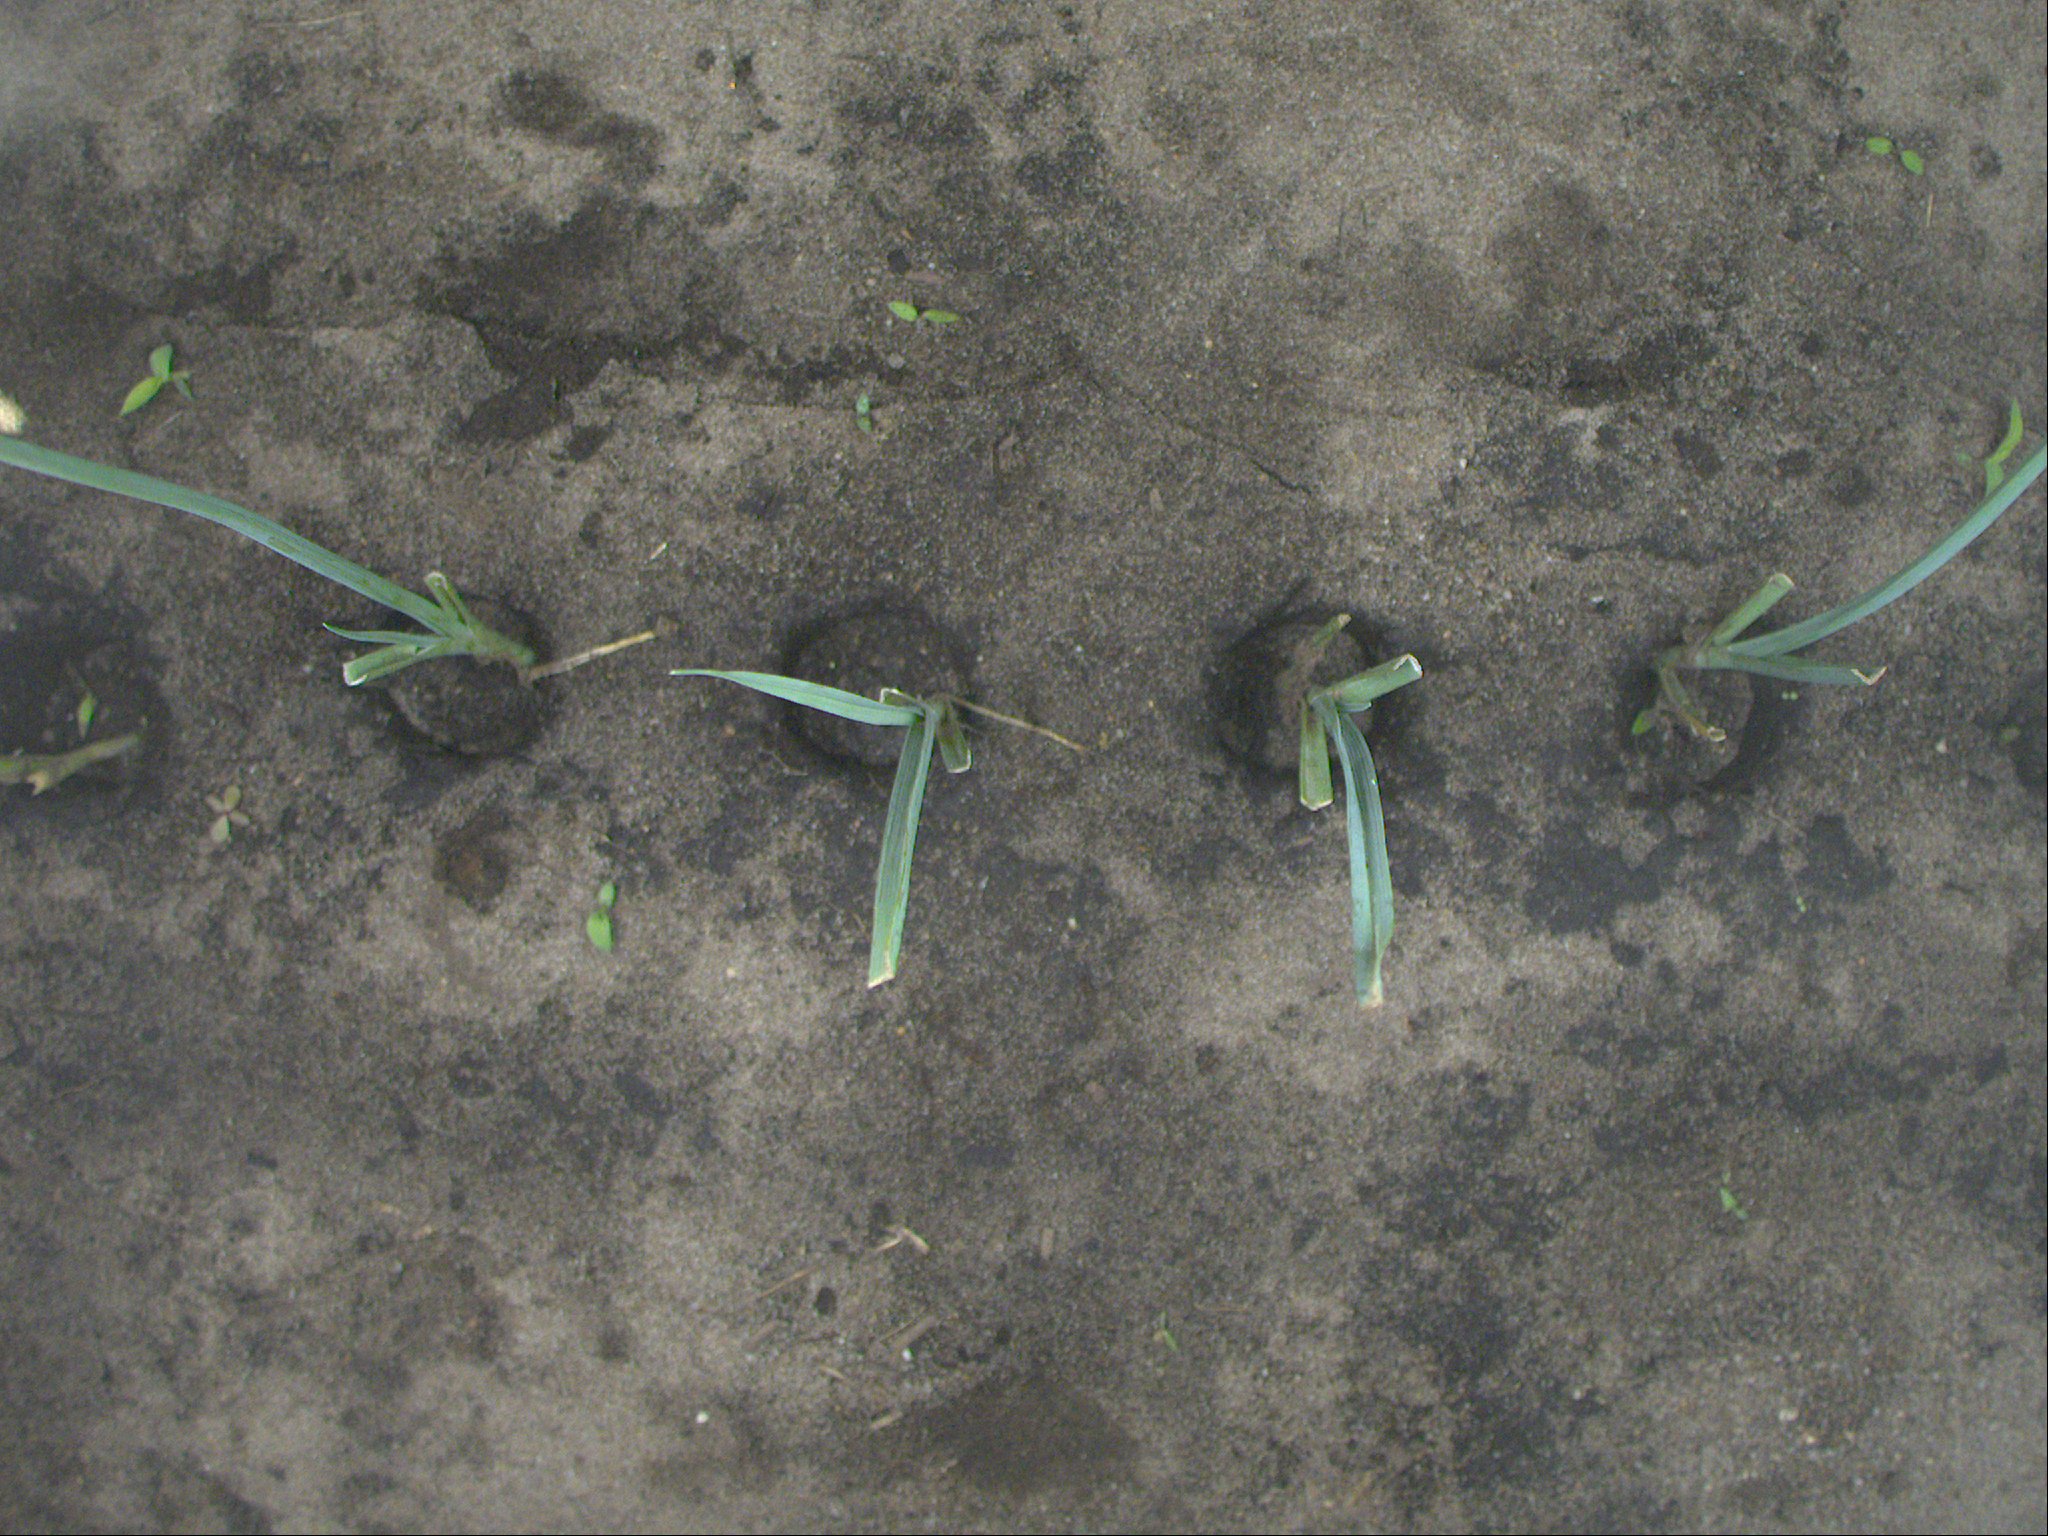
Crop: leek
Objects: leek, leek, leek, leek, stem_leek, stem_leek, stem_leek, stem_leek, stem_leek